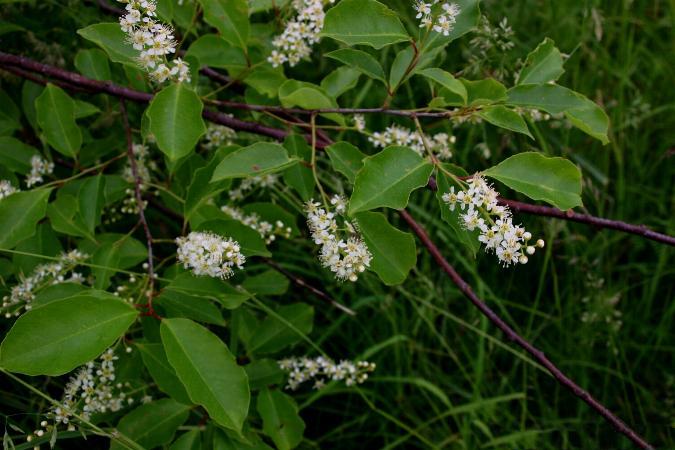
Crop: cherry
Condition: healthy